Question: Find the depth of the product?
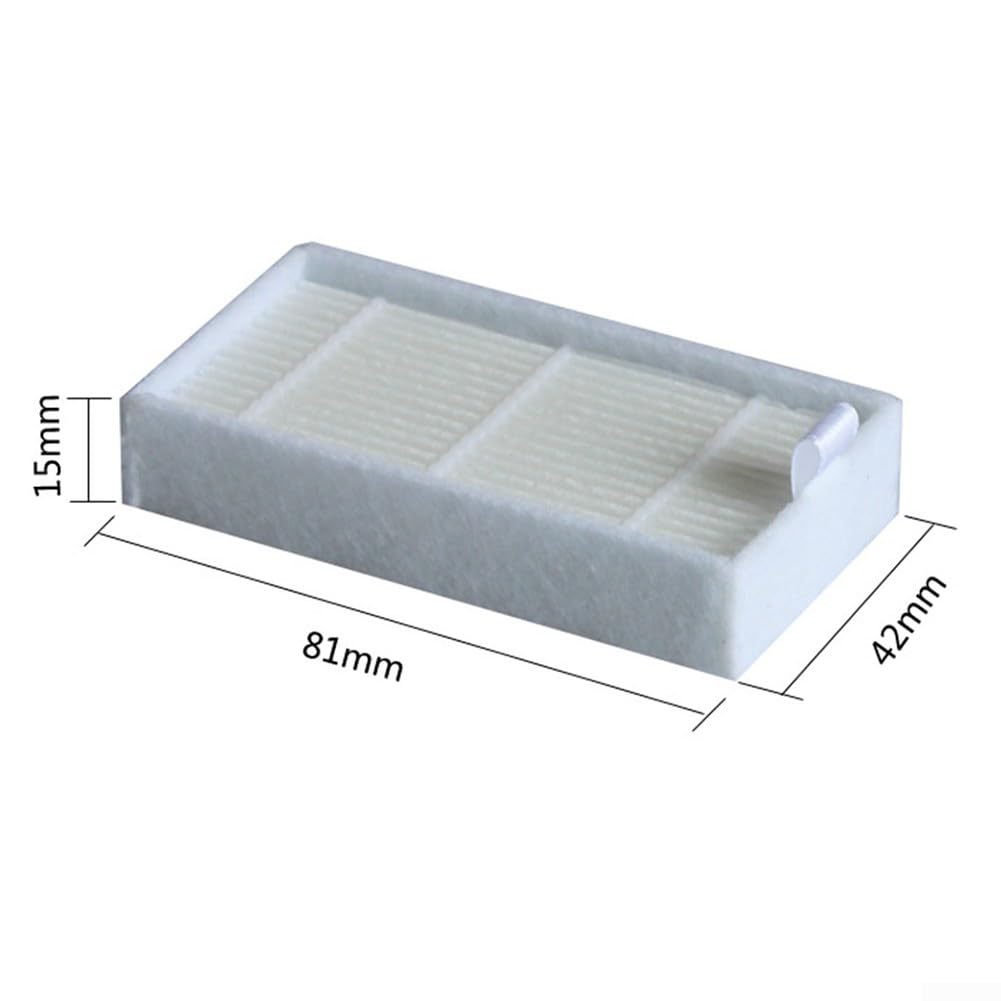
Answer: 81.0 millimetre